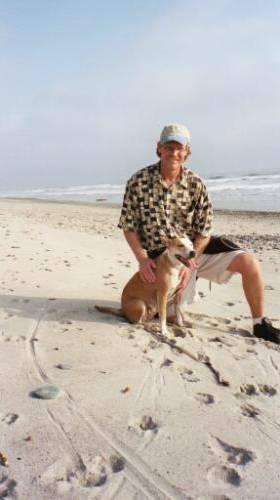
dog